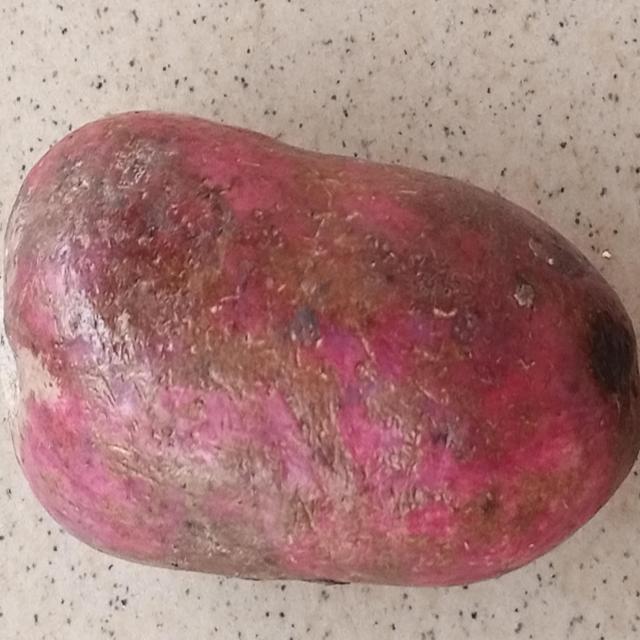
Plum grade: unripe